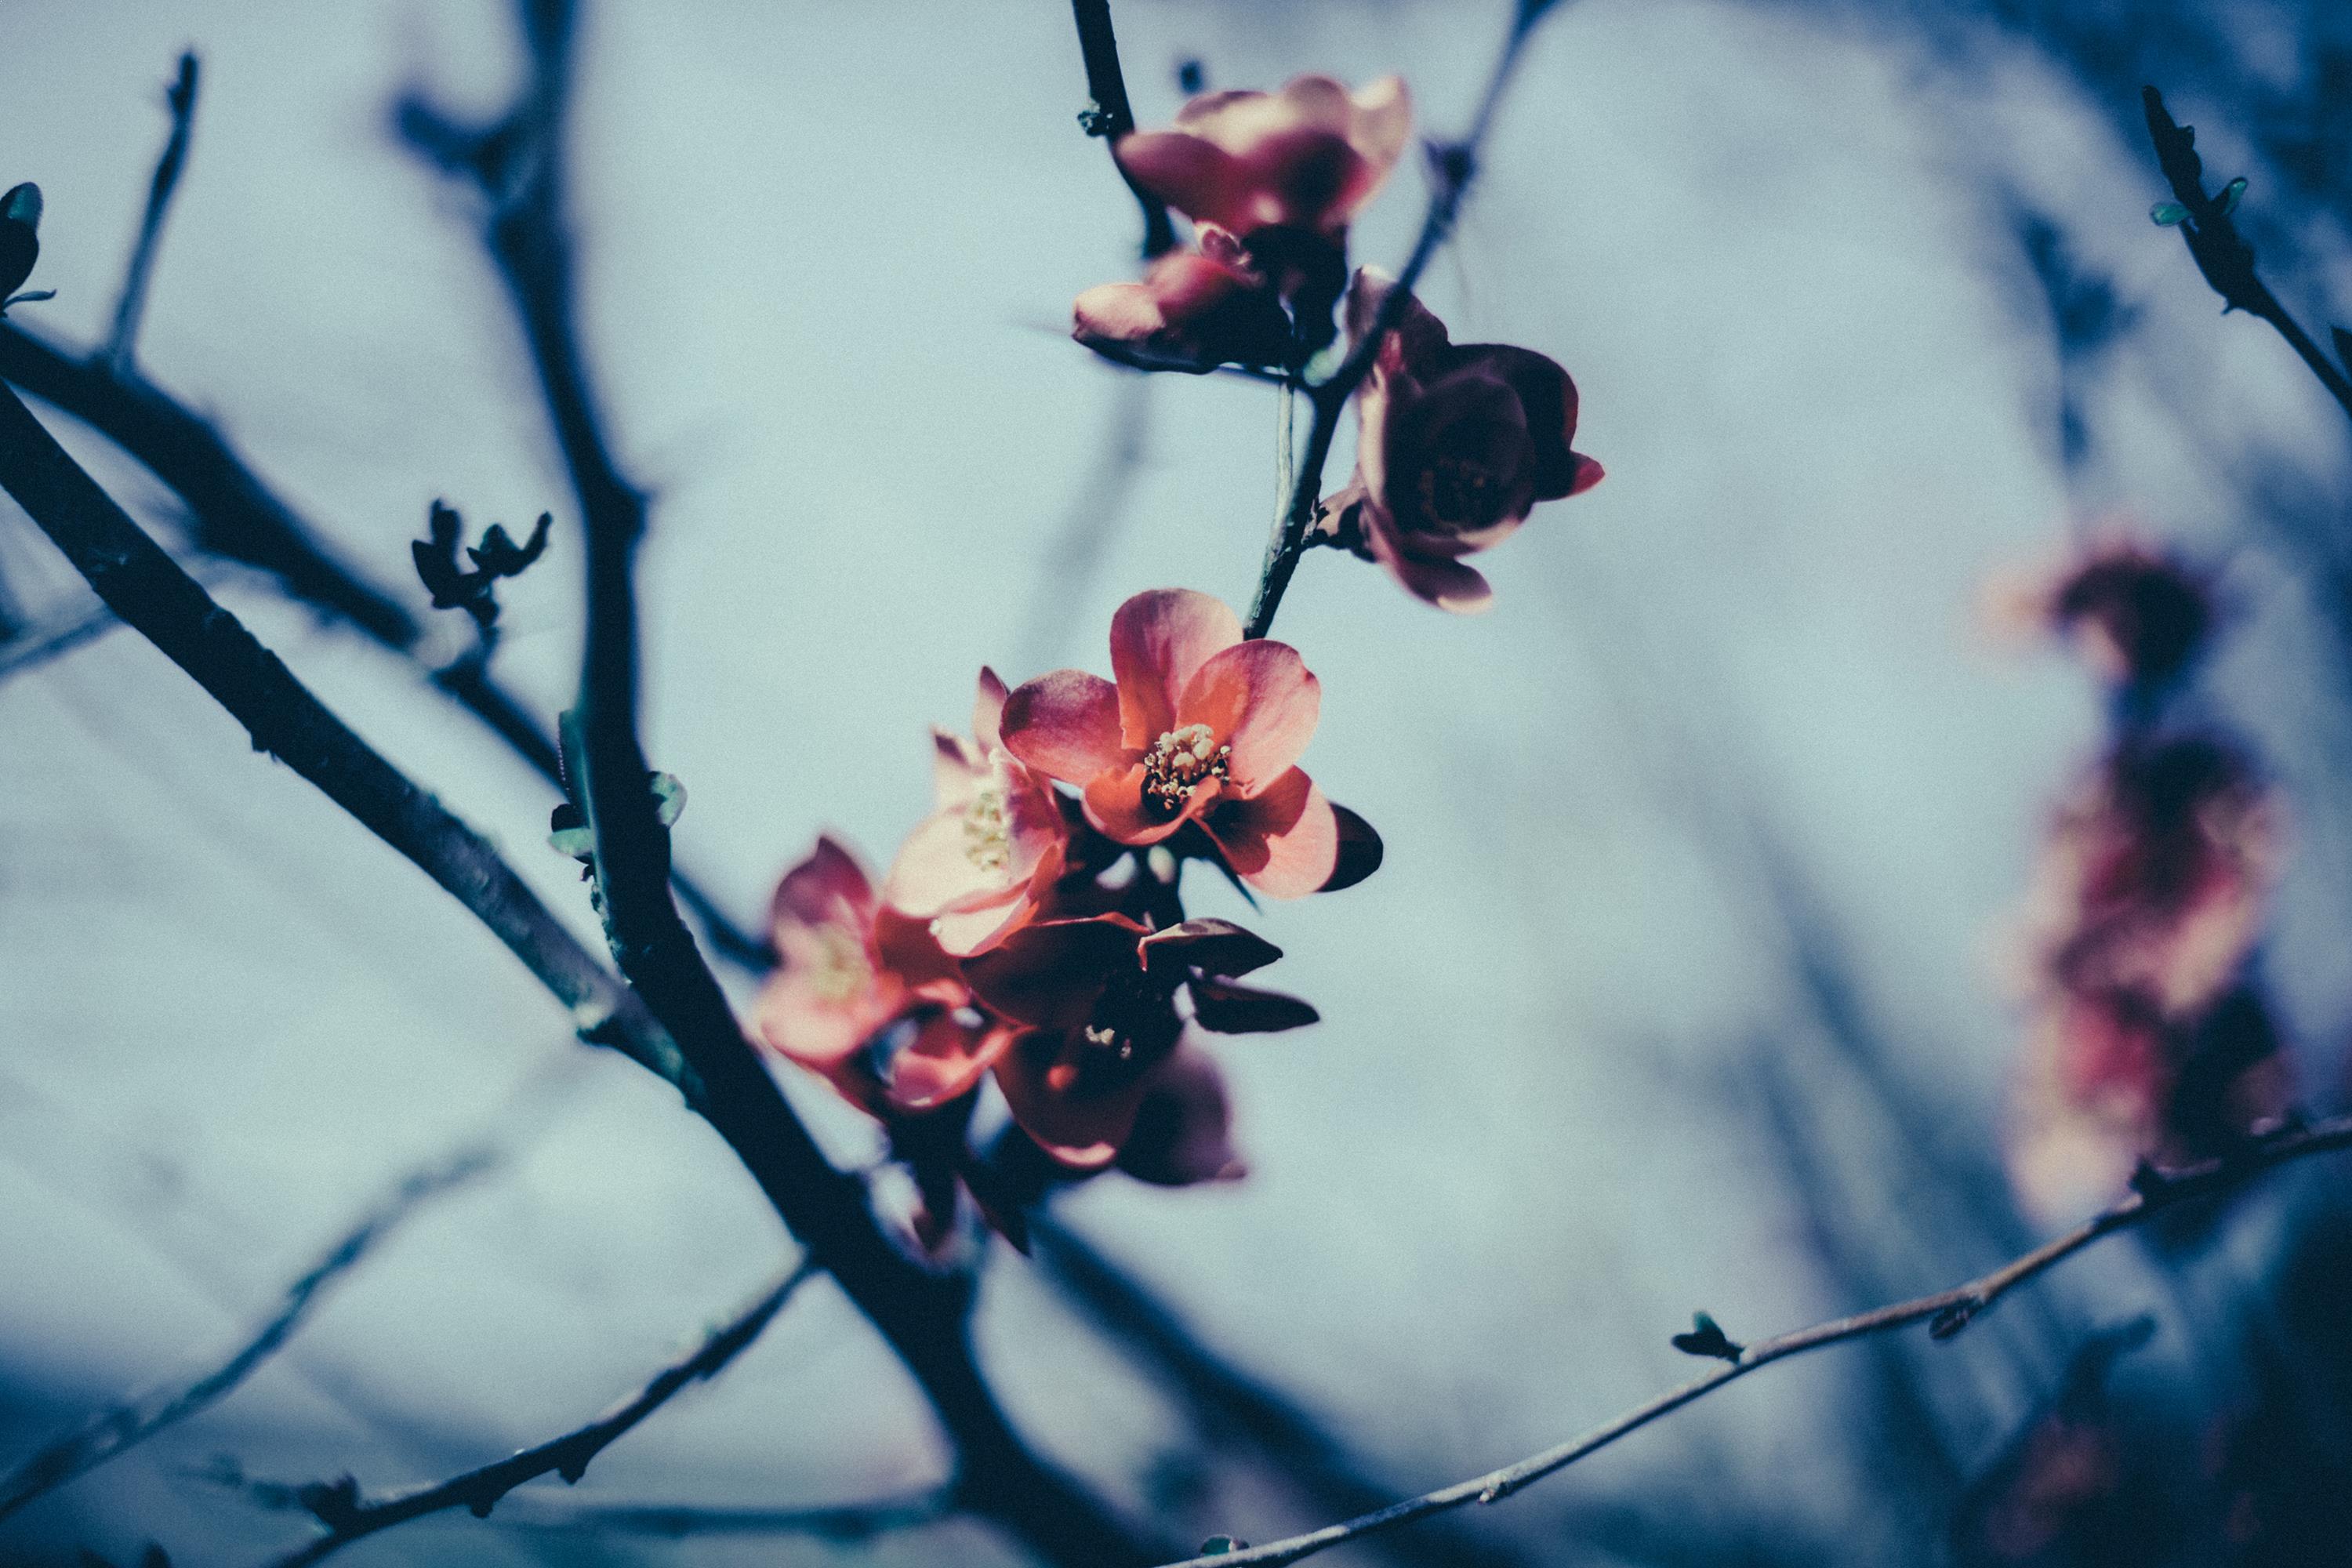
tree, nature, branch, blossom, winter, plant, photography, leaf, flower, spring, color, blue, flora, season, cherry blossom, flowers, blossoms, macro photography